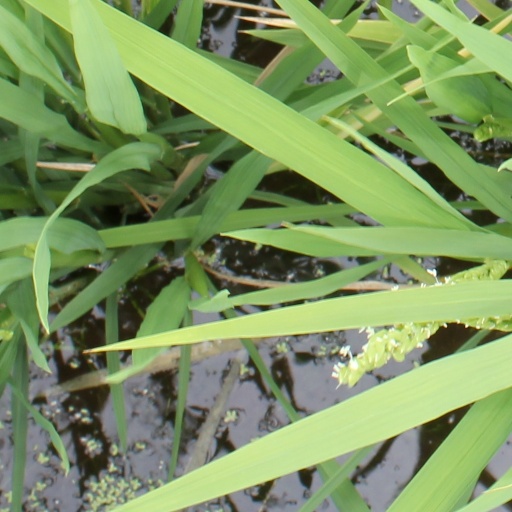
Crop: rice